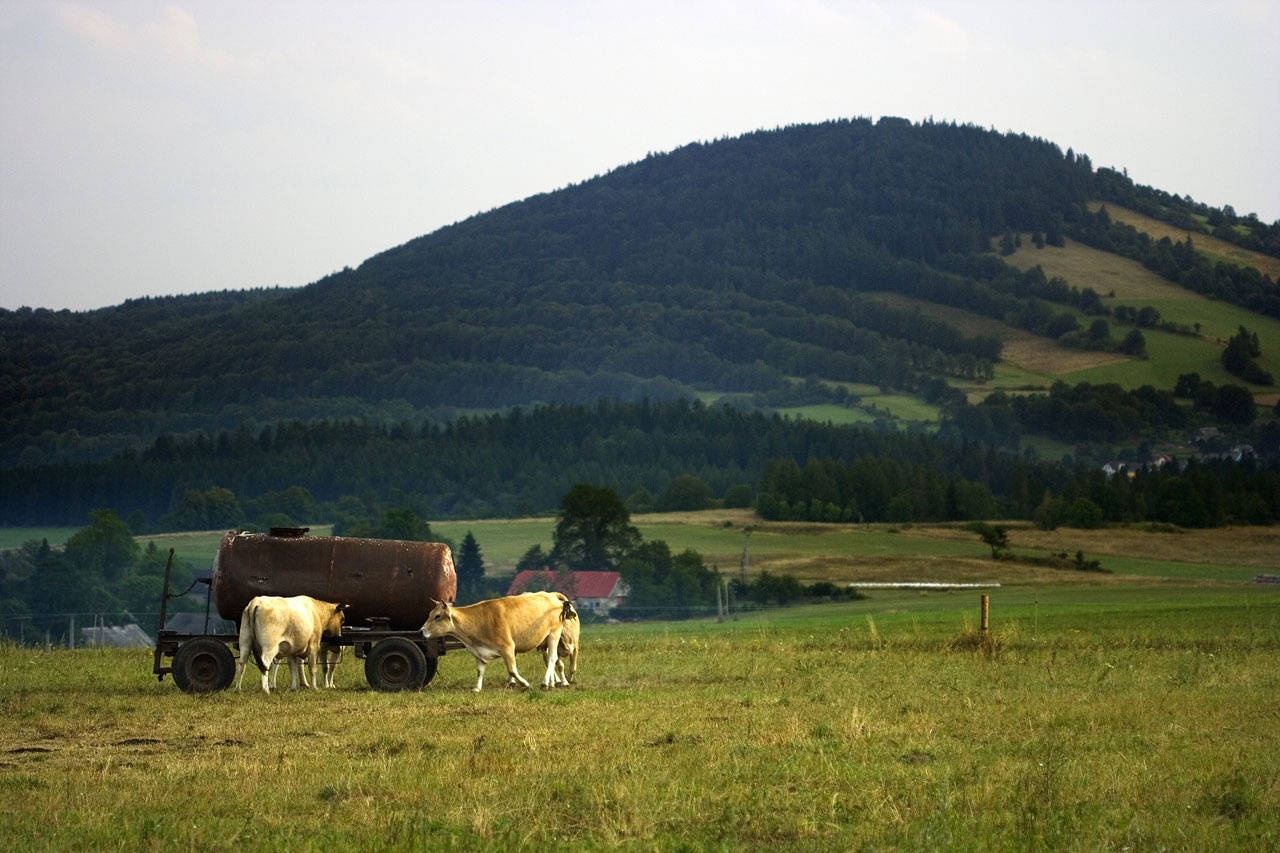
landscape, grass, mountain, field, farm, meadow, prairie, countryside, hill, animal, mountain range, country, village, rural, cow, farming, pasture, grazing, drink, agriculture, highland, plain, farmland, cows, grassland, animals, drinking, plateau, habitat, dairy, rural area, natural environment, geographical feature, mountainous landforms, cattle like mammal